James Giles (porcelain decorator)

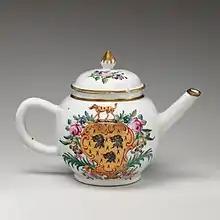
Chinese export porcelain painted by Giles

Although he created outstanding works of art, Giles was financially incompetent. Dealing with the aristocracy and the affluent led to lengthy delays in their settling of accounts - delays of a few years were commonplace. Richard Brinsley Sheridan, for instance, settled his account three years after taking delivery. Worthies such as Lord Palmerston, Lord Melbourne, Lady Jersey and the Duchess of Leinster only paid their accounts after Giles's death and under pressure from the creditors.